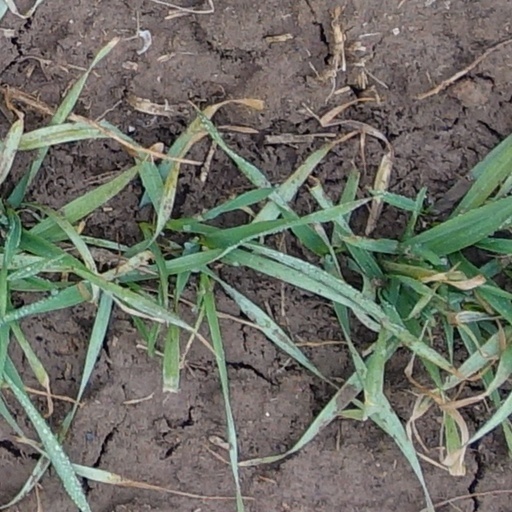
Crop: wheat